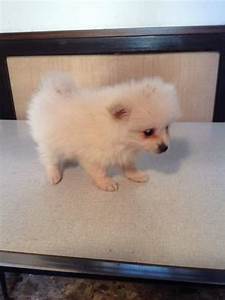
Label: cane